Mark E. Casse

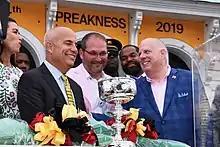
Casse (left) at the trophy presentation for the 2019 Preakness Stakes

Mark E. Casse (born February 14, 1961) is a Thoroughbred racehorse trainer whose most notable horses include 2015 American champion turf mare Tepin and Canadian Horses of the Year Sealy Hill (2007), Uncaptured (2012), Lexie Lou (2014), Catch A Glimpse (2015) and Wonder Gadot. He has won thirteen Sovereign Awards for outstanding trainer in Canada and has been the leading trainer at Woodbine Racetrack 14 times. In 2019, he won his first American Classic with War of Will in the Preakness Stakes.